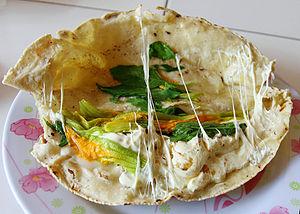
Le fromage Asadero est un fromage mexicain originaire de l'État de Chihuahua et qui y est très répandu. L'Asadero est un fromage à pâte filée fait à la main, principalement dans le village de Villa Ahumada.